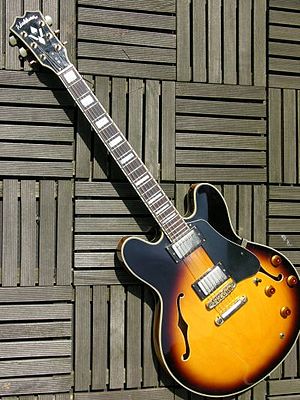
Washburn
Washburn hb35.
Washburn er en amerikansk producent. Washburn blev oprettet i 1883 i staten Chicago. Washburn laver både guitarer, banjoer og basser.